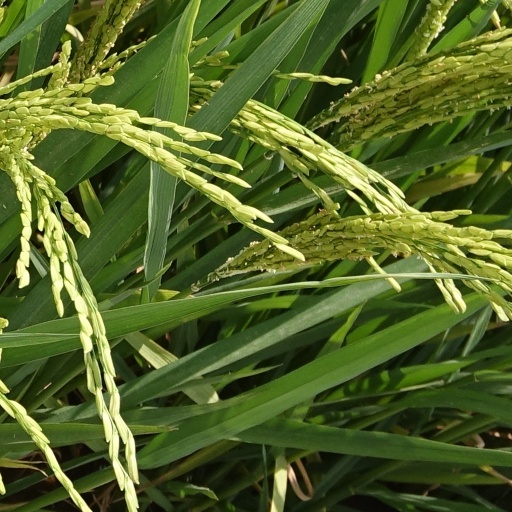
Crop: rice